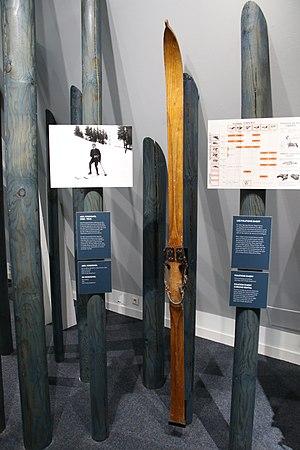
Ski marque Rossignol en bois de frêne, 1933, Collection Musée dauphinois. Exposition de longue durée ""Le rêve blanc. L'épopée des sports d'hiver dans les Alpes"" au Musée dauphinois, Grenoble"
L’entreprise Rossignol, fondée en 1907 par Abel Rossignol, est une entreprise française de fabrication de matériels de sports d’hiver. Elle est la propriété du groupe suédois Altor Equity Partners depuis 2013.